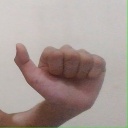
अक्षर: त